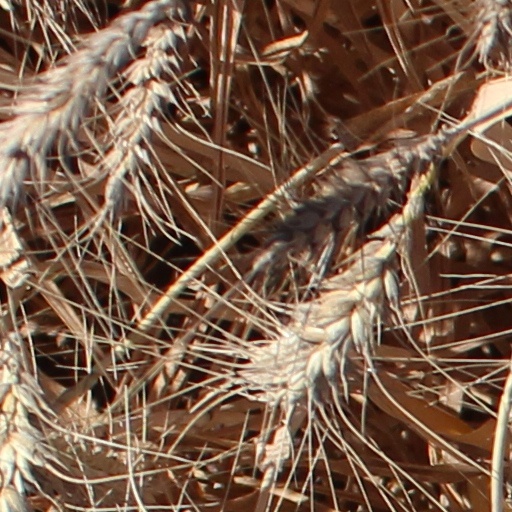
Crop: wheat